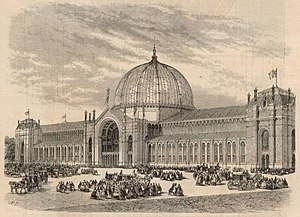
International Exhibition (1862)
Illustration af verdensudstillingens hovedbygning i South Kensington.
International Exhibition, eller Great London Exhibition, var en verdensudstilling afholdt i South Kensington i London, fra 1. maj til 1. november 1862. Udstillingen blev sponseret af Royal society of Arts, Manufactures and Trade, og havde 28.000 udstillere fra 36 lande. Udstillingen havde 6.1 millioner besøgende, og havde et overskud på £790.